Bryan Simonaire

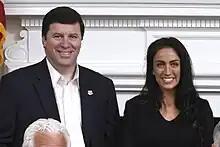
Bryan and Meagan Simonaire, 2015

During the 2018 legislative session, Simonaire spoke against a bill to ban conversion therapy on minors, arguing that it would dissuade teens from seeking counseling. His daughter, Meagan, a member of the Maryland House of Delegates, spoke in support of the bill and accused her father of seeking conversion therapy for her after she came out as bisexual in 2015. Simonaire disputed his daughter's story in interviews with the media, saying that he had recommended her Christian counseling after she approached him for advice with her depression and anxiety, but added that he disagreed with her "lifestyle".